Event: Nepal Earthquake
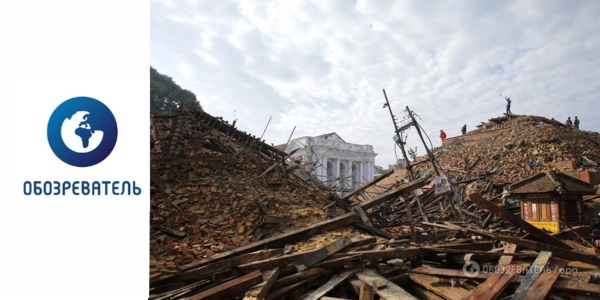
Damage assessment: damage